Alain Platel

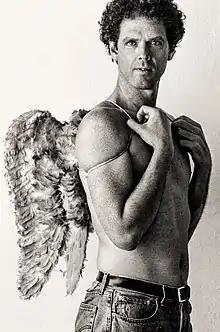
Alain Platel (2021)

Alain Platel (born 9 April 1956) is a Belgian choreographer and director. In 1984, he founded les ballets C de la B, which has been called 'one of the world's most influential dance theatre companies'. Platel came to prominence alongside choreographers like Anne Teresa de Keersmaeker and Wim Vandekeybus in what became known as the Flemish Wave.